Camp Randall

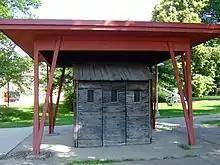
Guard house under protective roof

In April 1862, Union forces captured thousands of Confederate soldiers at Island No. 10 on the Mississippi River in southern Missouri. About 1200 of them were sent to Camp Randall - mostly from the 1st Alabama Infantry Regiment, along with some from Tennessee, Arkansas, and other places. Some had been injured or sick to begin with, and all suffered an eight-day ride on an overcrowded boat up the Mississippi. A rough barracks was set up for the prisoners and the 19th Regiment was sent over from Racine to guard them.